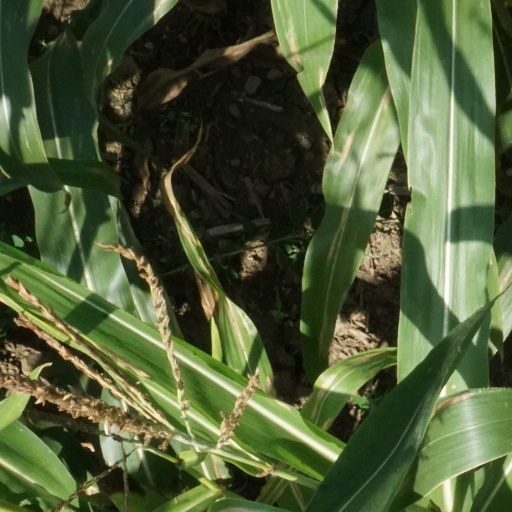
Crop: maize; corn